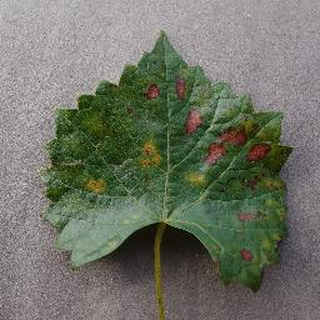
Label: grape_esca_black_measles